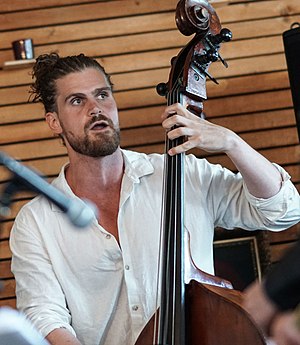
Kenneth Dahl Knudsen
Aarhus Jazz Festival 2017